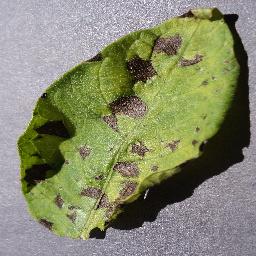
Etiqueta: Tizon_Temprano